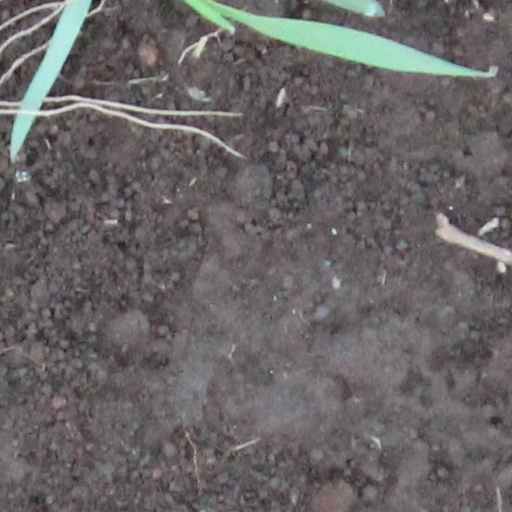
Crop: wheat